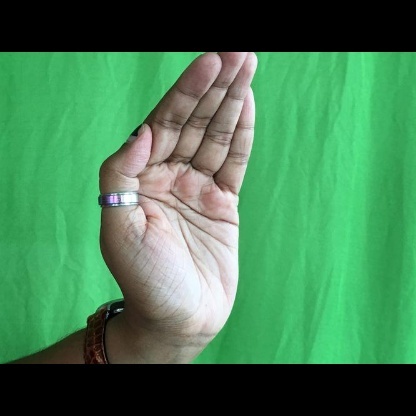
Mudra: Sarpasirsha